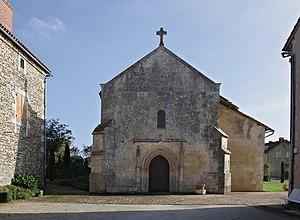
Façade de l'église Saint-Martin de Champniers, Vienne, France.
Champniers est une commune du Centre-Ouest de la France, située dans le département de la Vienne en région Nouvelle-Aquitaine.
Saint-Martin est le nom de nombreuses églises, en Europe et en Amérique latine. Cet article en recense un certain nombre.